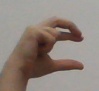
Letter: thal